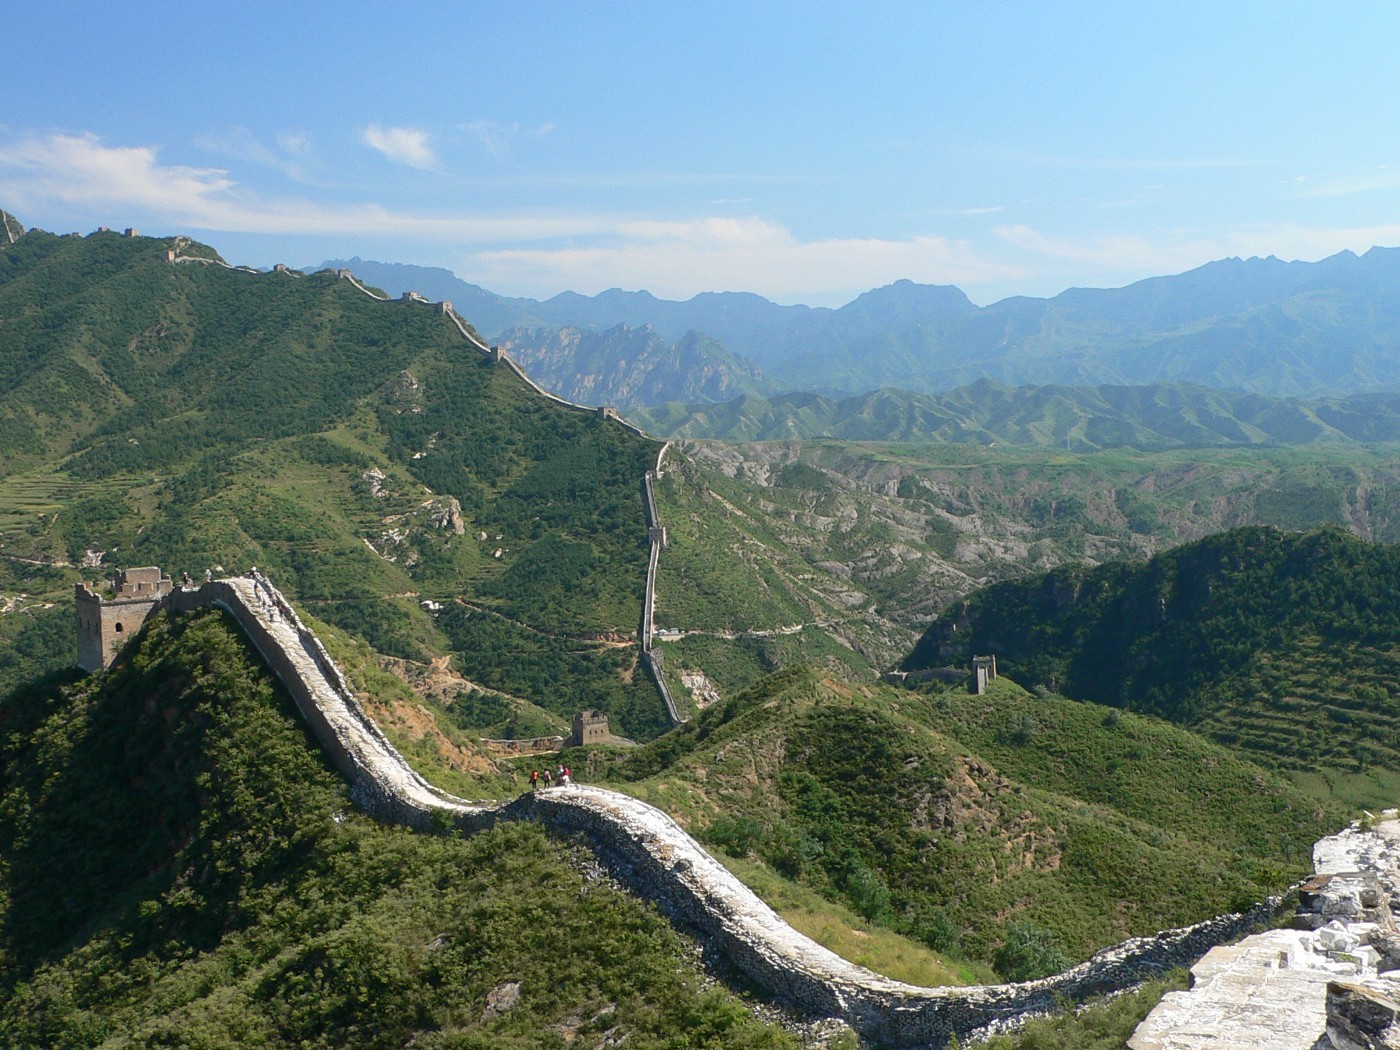
Landmark: Great Wall of China